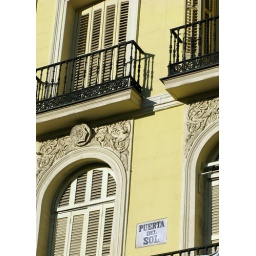
building edifice and balconies in the early morning light in puerta del sol